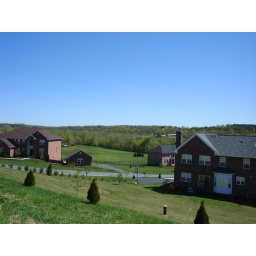
They are growing houses bigger out here. The Rt 144 (old Interstate 70) Monocacy River bridge in the background.